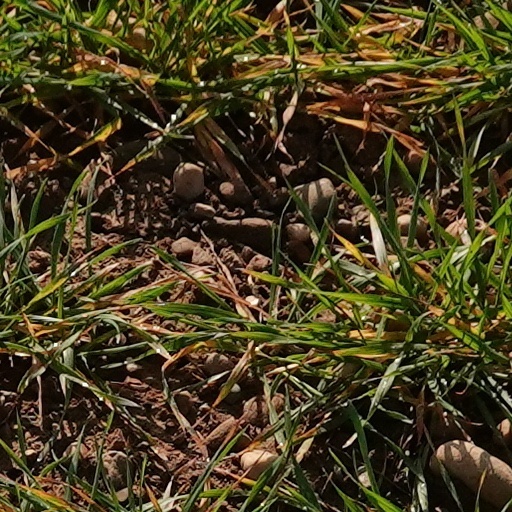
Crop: wheat